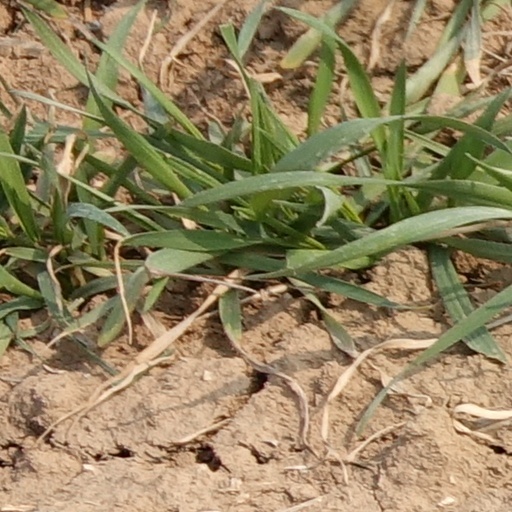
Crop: wheat